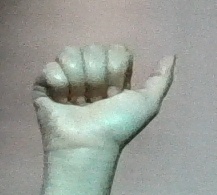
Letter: dhad